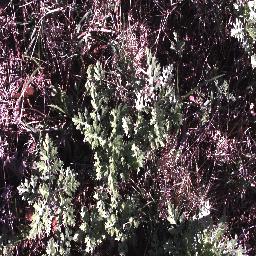
Label: parthenium